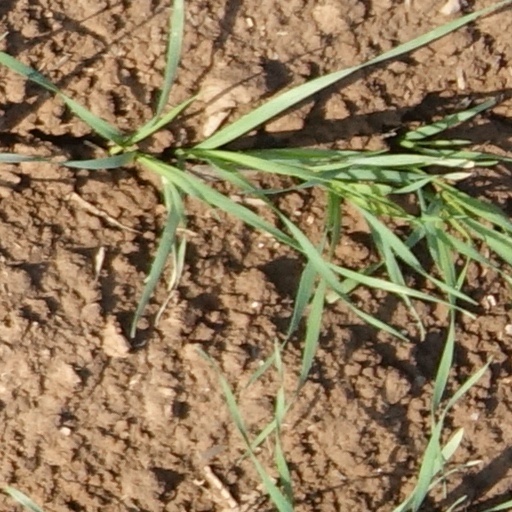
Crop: wheat